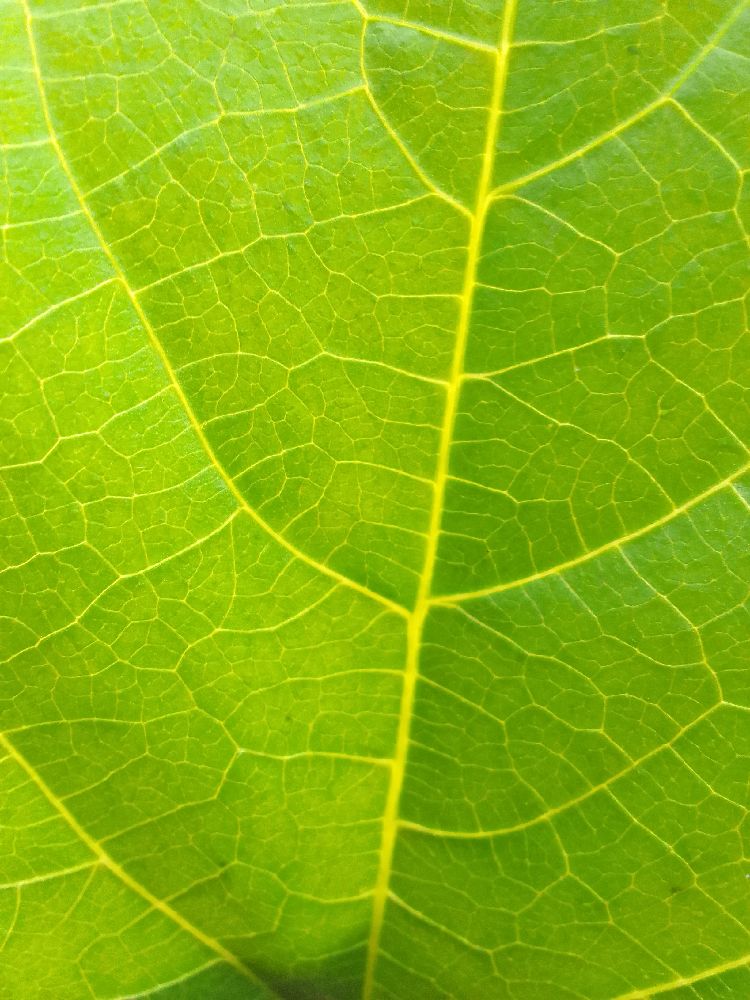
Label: healthy